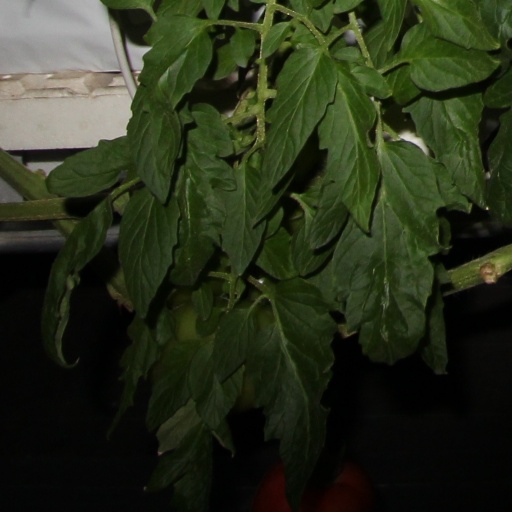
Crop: tomato